Josef Bradl

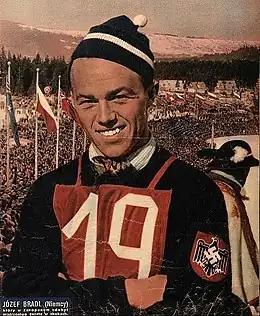

Josef "Sepp" / "Bubi" Bradl (8 January 1918 – 3 March 1982) was an Austrian ski jumper who competed during the 1930s and 1950s. He was born in Wasserburg am Inn, Bavaria.